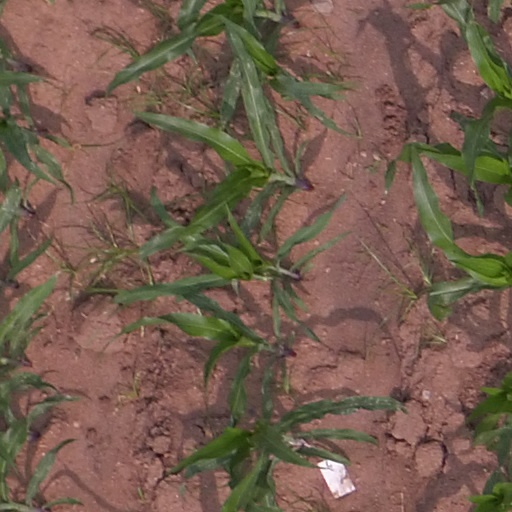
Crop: maize; corn